Mercedes-Benz in Formula One

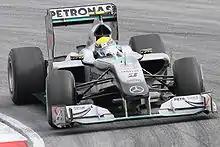
Nico Rosberg scored Mercedes's first podium finish as a works team since 1955 at the 2010 Malaysian Grand Prix

In 1954, Mercedes-Benz returned to what was now known as Formula One (a World Championship having been established in 1950) under the leadership of Alfred Neubauer, using the technologically advanced Mercedes-Benz W196. The car was run in both the conventional open-wheeled configuration and a streamlined form, which featured covered wheels and wider bodywork. Juan Manuel Fangio, the 1951 champion, transferred mid-season from Maserati to Mercedes-Benz for their debut at the French Grand Prix on 4 July 1954. The team had immediate success and recorded a 1–2 victory with Fangio and Karl Kling, as well as the fastest lap (Hans Herrmann). Fangio went on to win three more races in 1954, winning the championship.